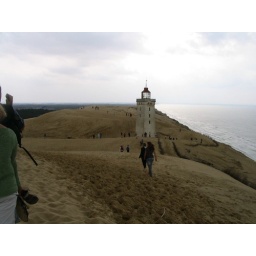
Light house half buried in sand